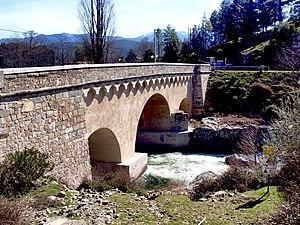
Castirla est une commune française située dans la circonscription départementale de la Haute-Corse et le territoire de la collectivité de Corse. Le village appartient à la piève de Talcini.